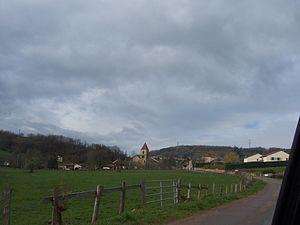
Jalogny
L'église Saint-Valentin est une église située sur le territoire de la commune de Jalogny dans le département français de Saône-et-Loire et la région Bourgogne-Franche-Comté.